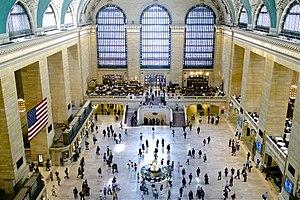
Le Hall Principal de le Grand Central Terminal en 2014.
Grand Central Terminal est une gare ferroviaire new-yorkaise, située au centre de l'arrondissement de Manhattan, dans le quartier de Midtown. De nos jours, c’est un terminal de trains locaux exploité par la MTA, qui gère plusieurs lignes desservant les comtés de Westchester, Putnam et Dutchess dans l’État de New York, ainsi que ceux de Fairfield et New Haven dans le Connecticut. Les trains de grandes lignes ont tous été reportés sur la moderne Pennsylvania Station.